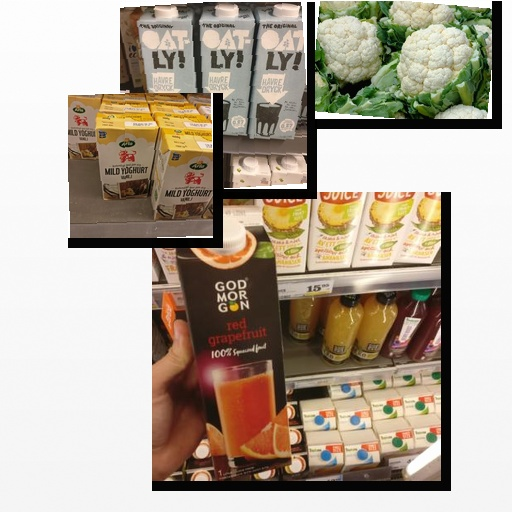
Food items: vanilla_yoghurt, oat_milk, red_grapefruit_juice, cauliflower